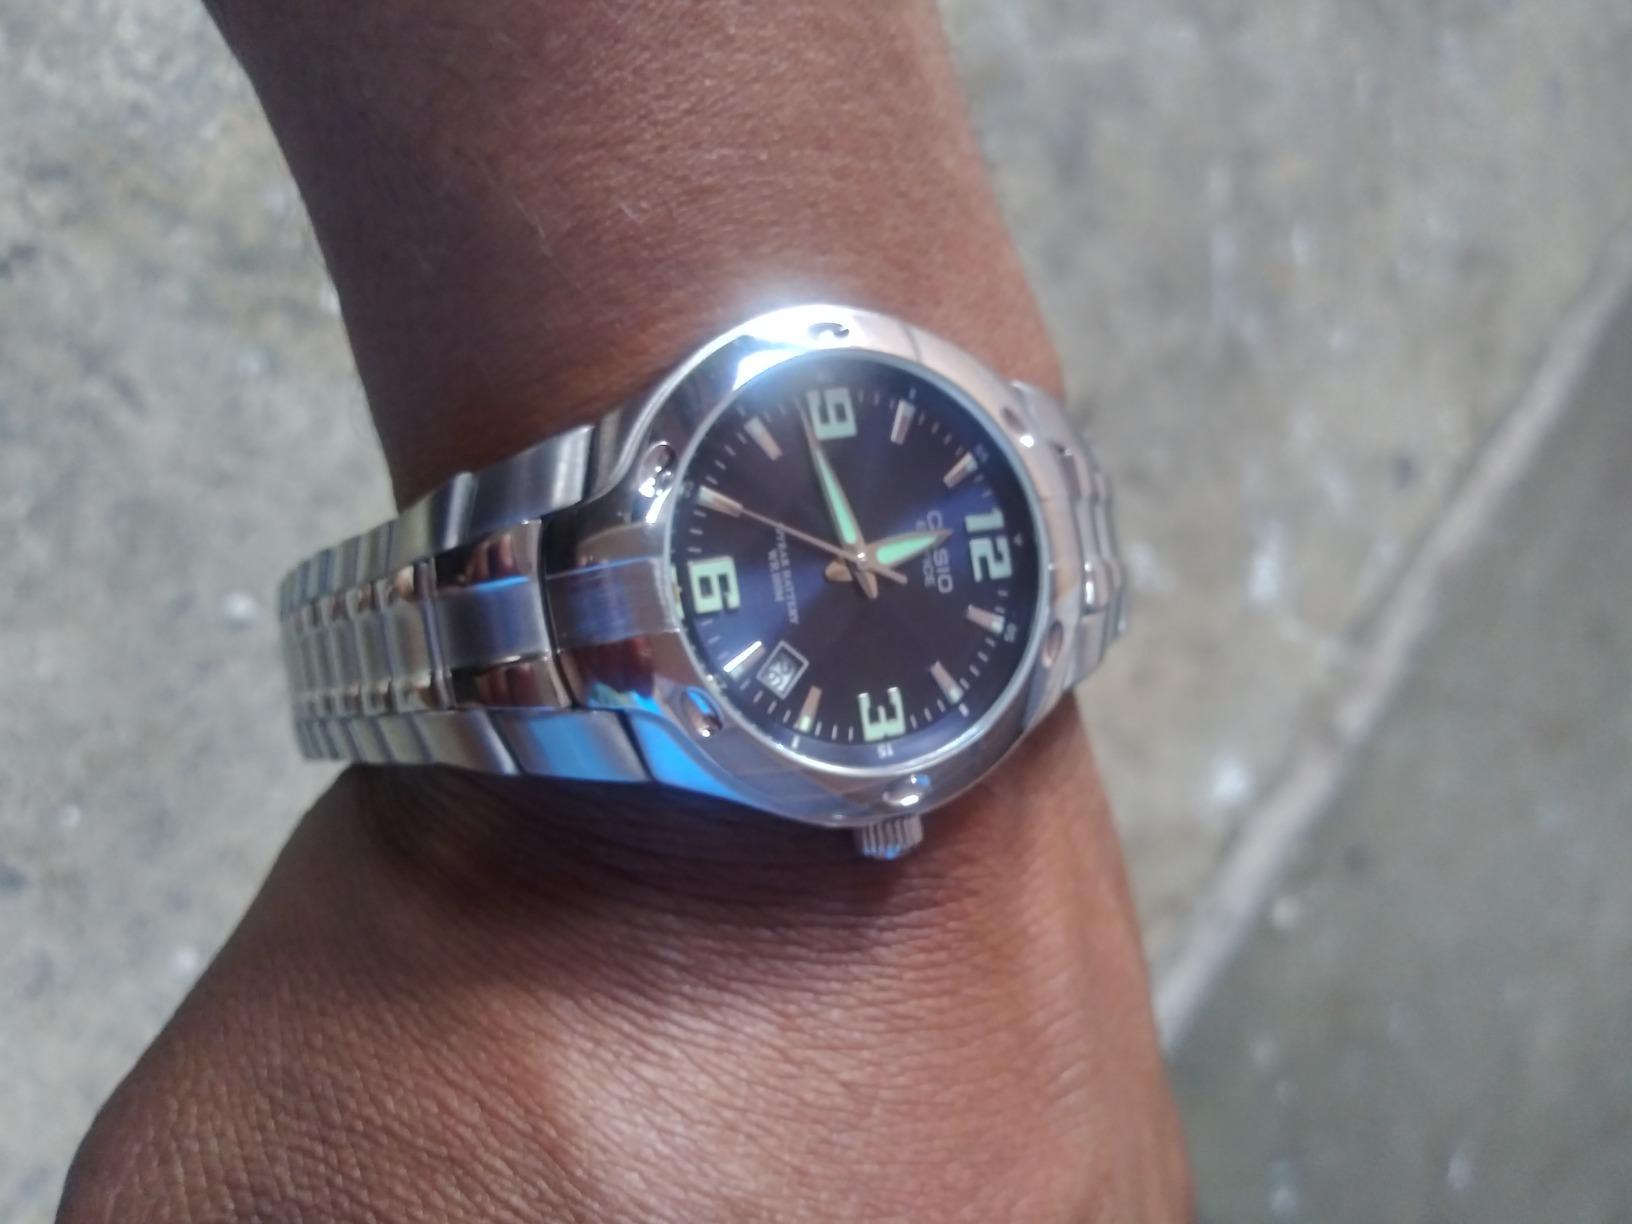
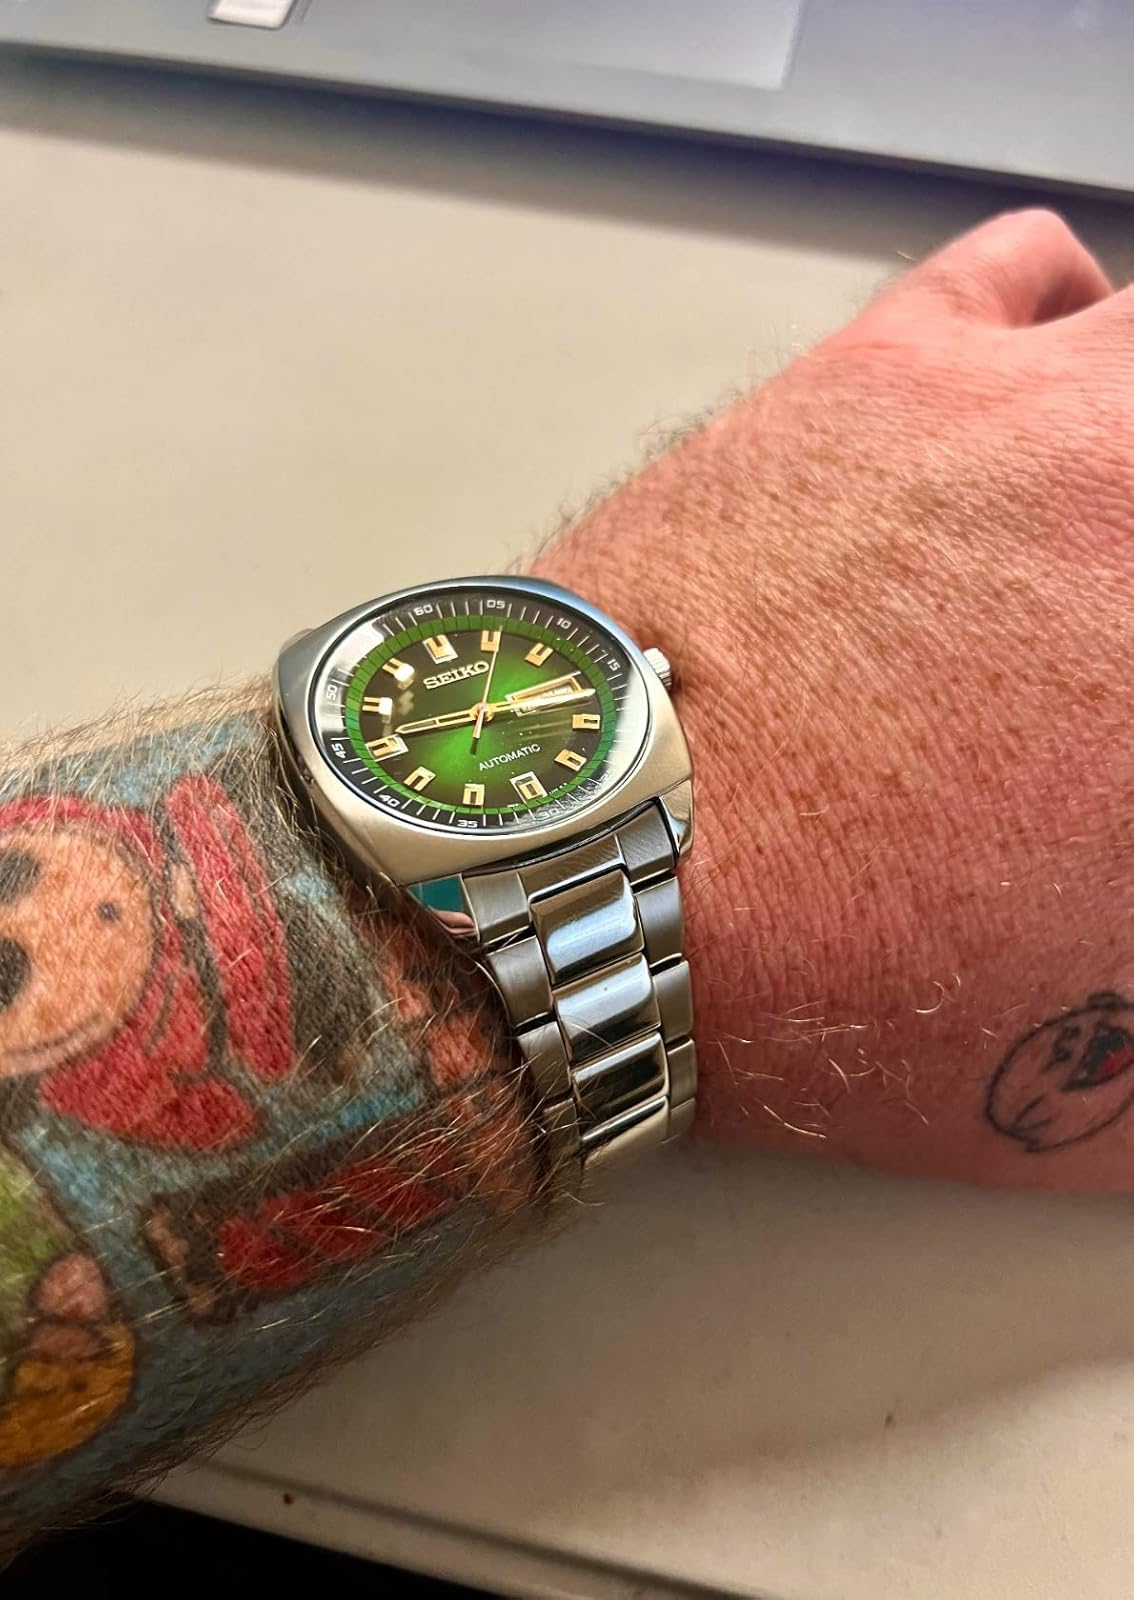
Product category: accessories_watch
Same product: no